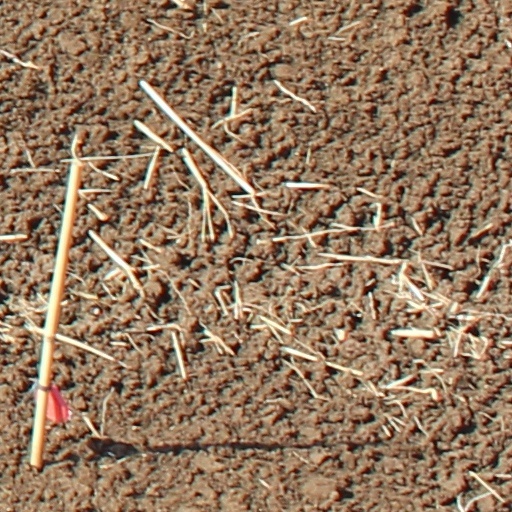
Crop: wheat